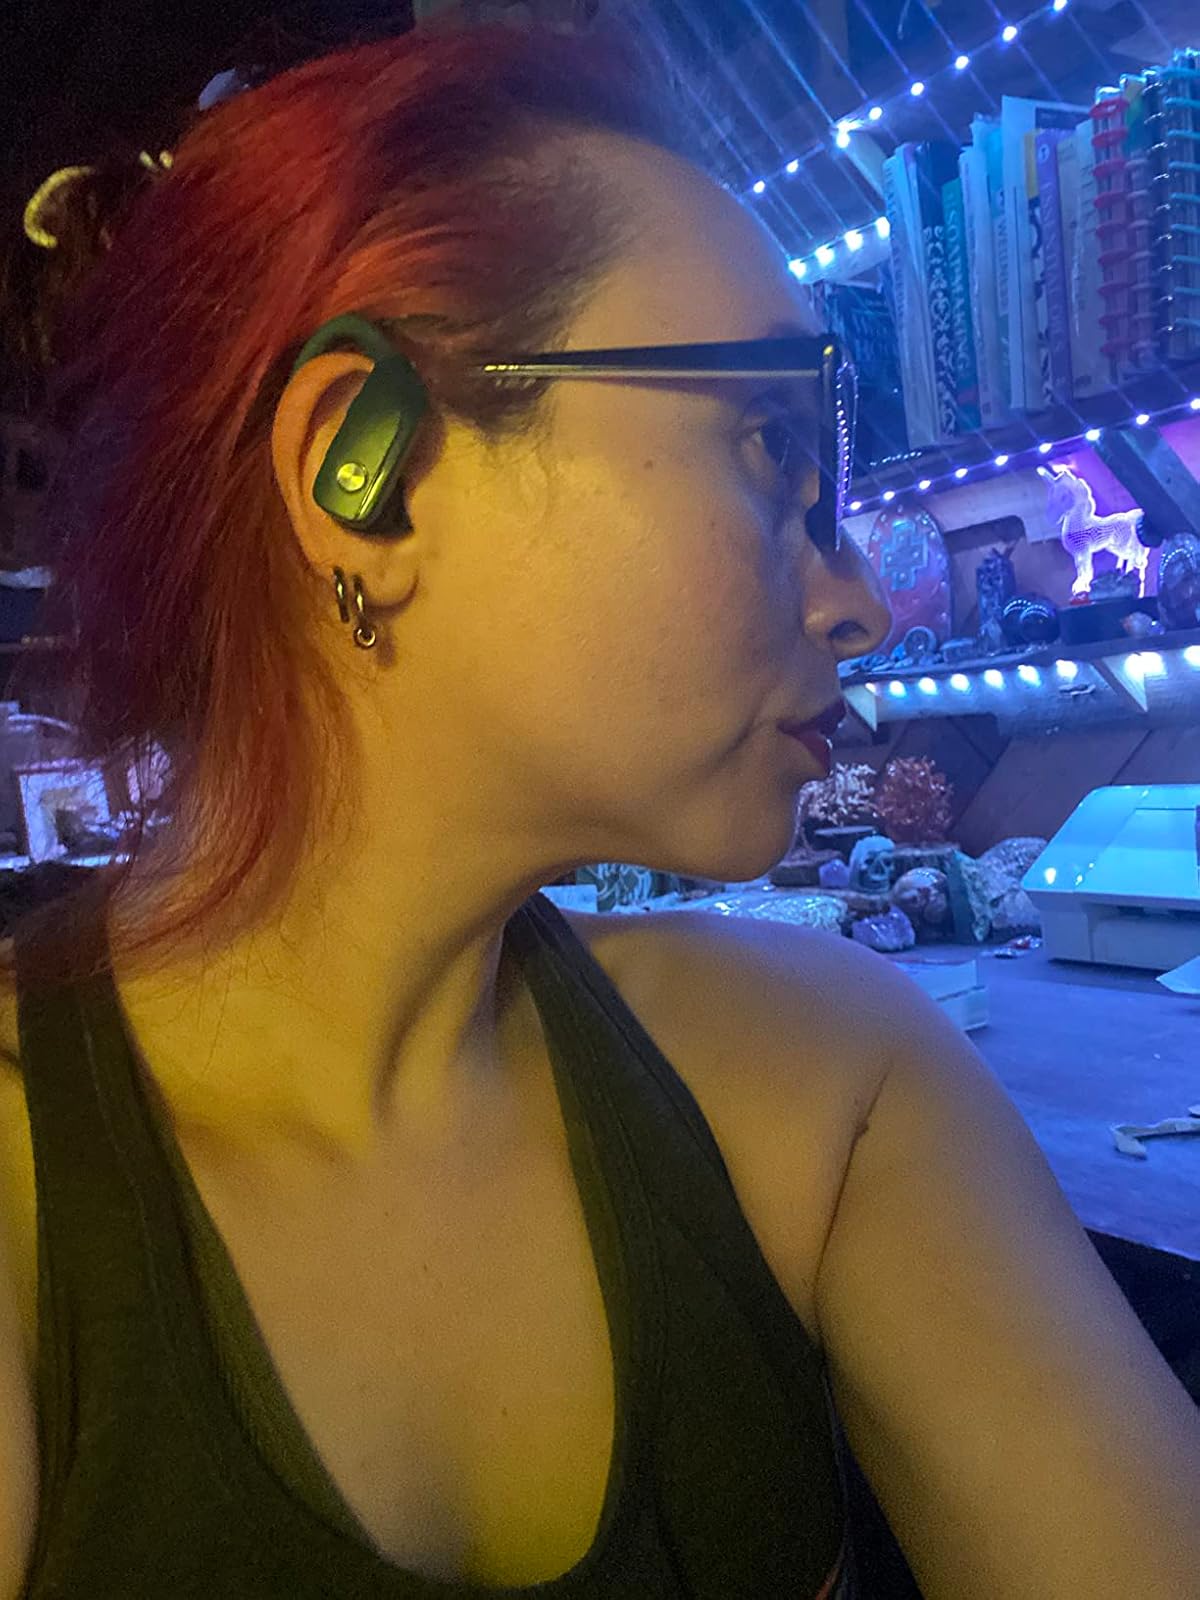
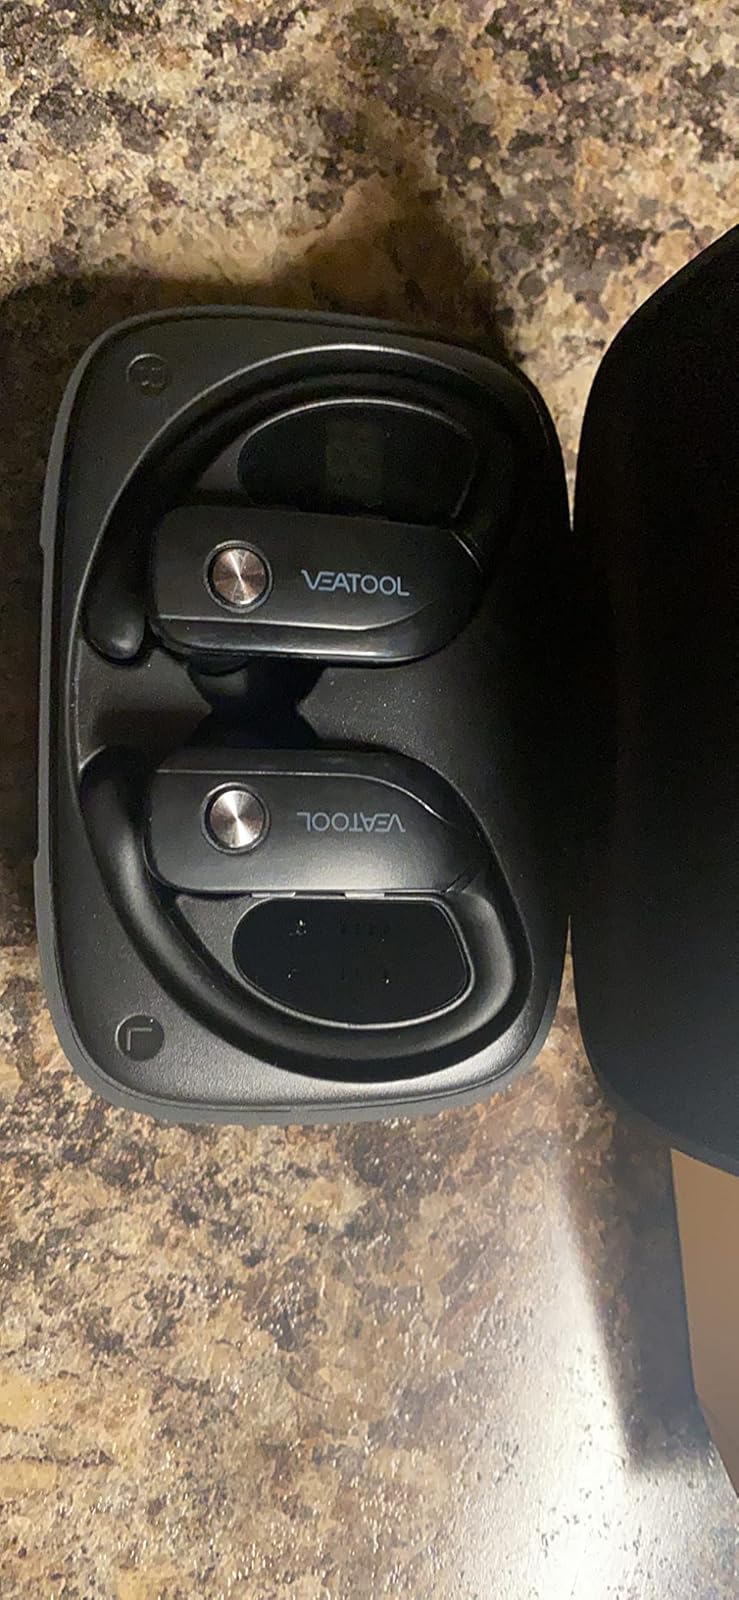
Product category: earbuds
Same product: no